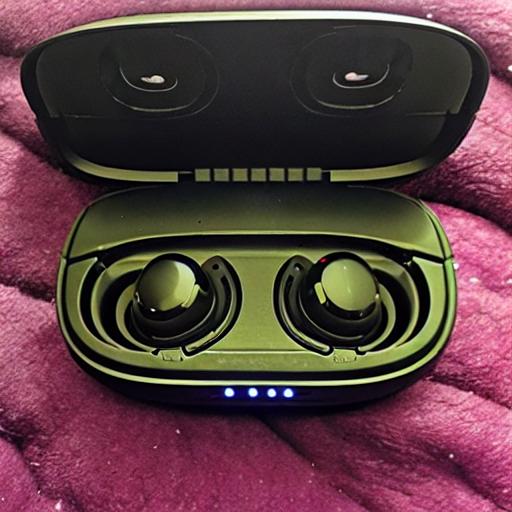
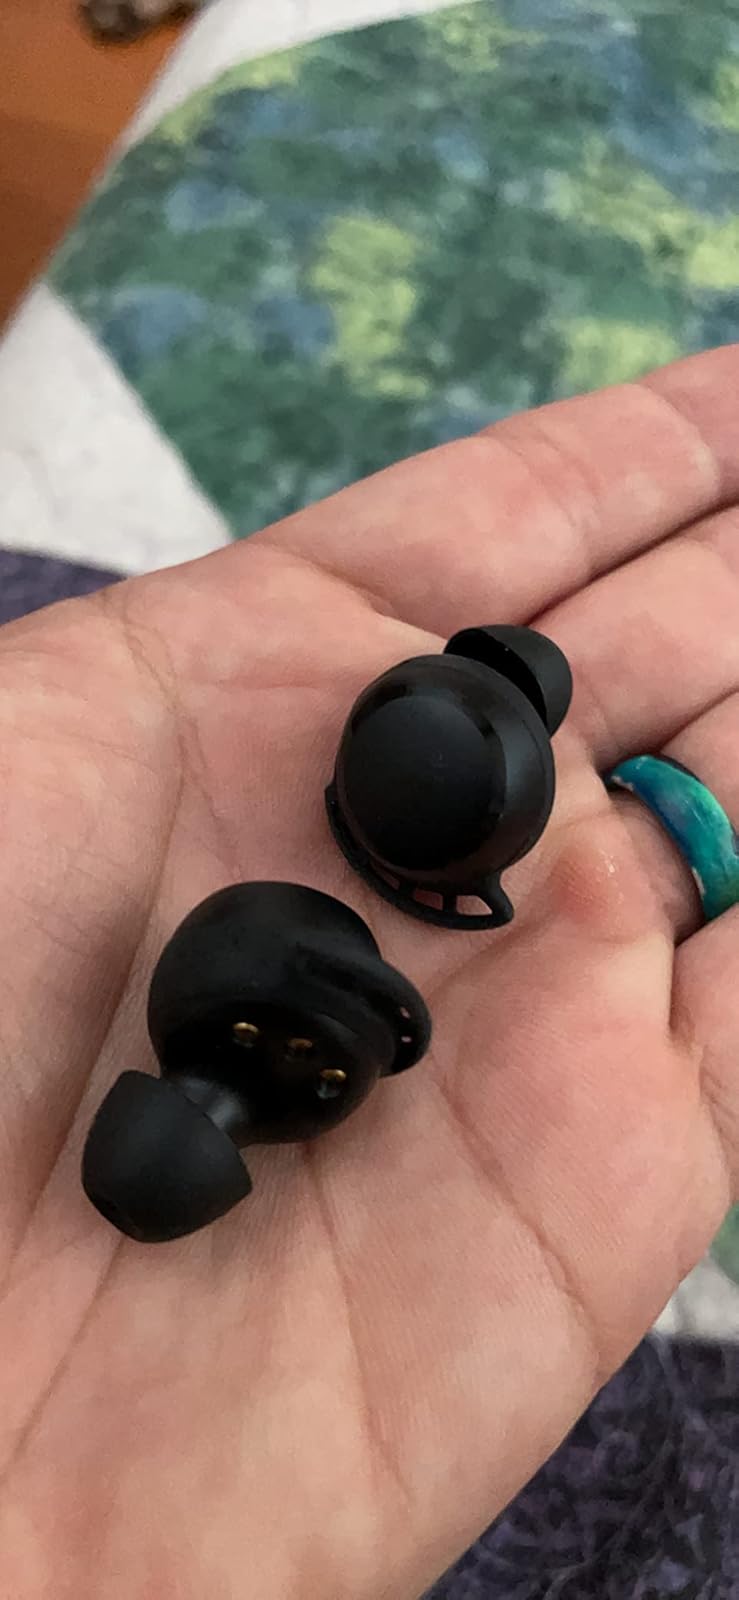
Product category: earbuds
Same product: no